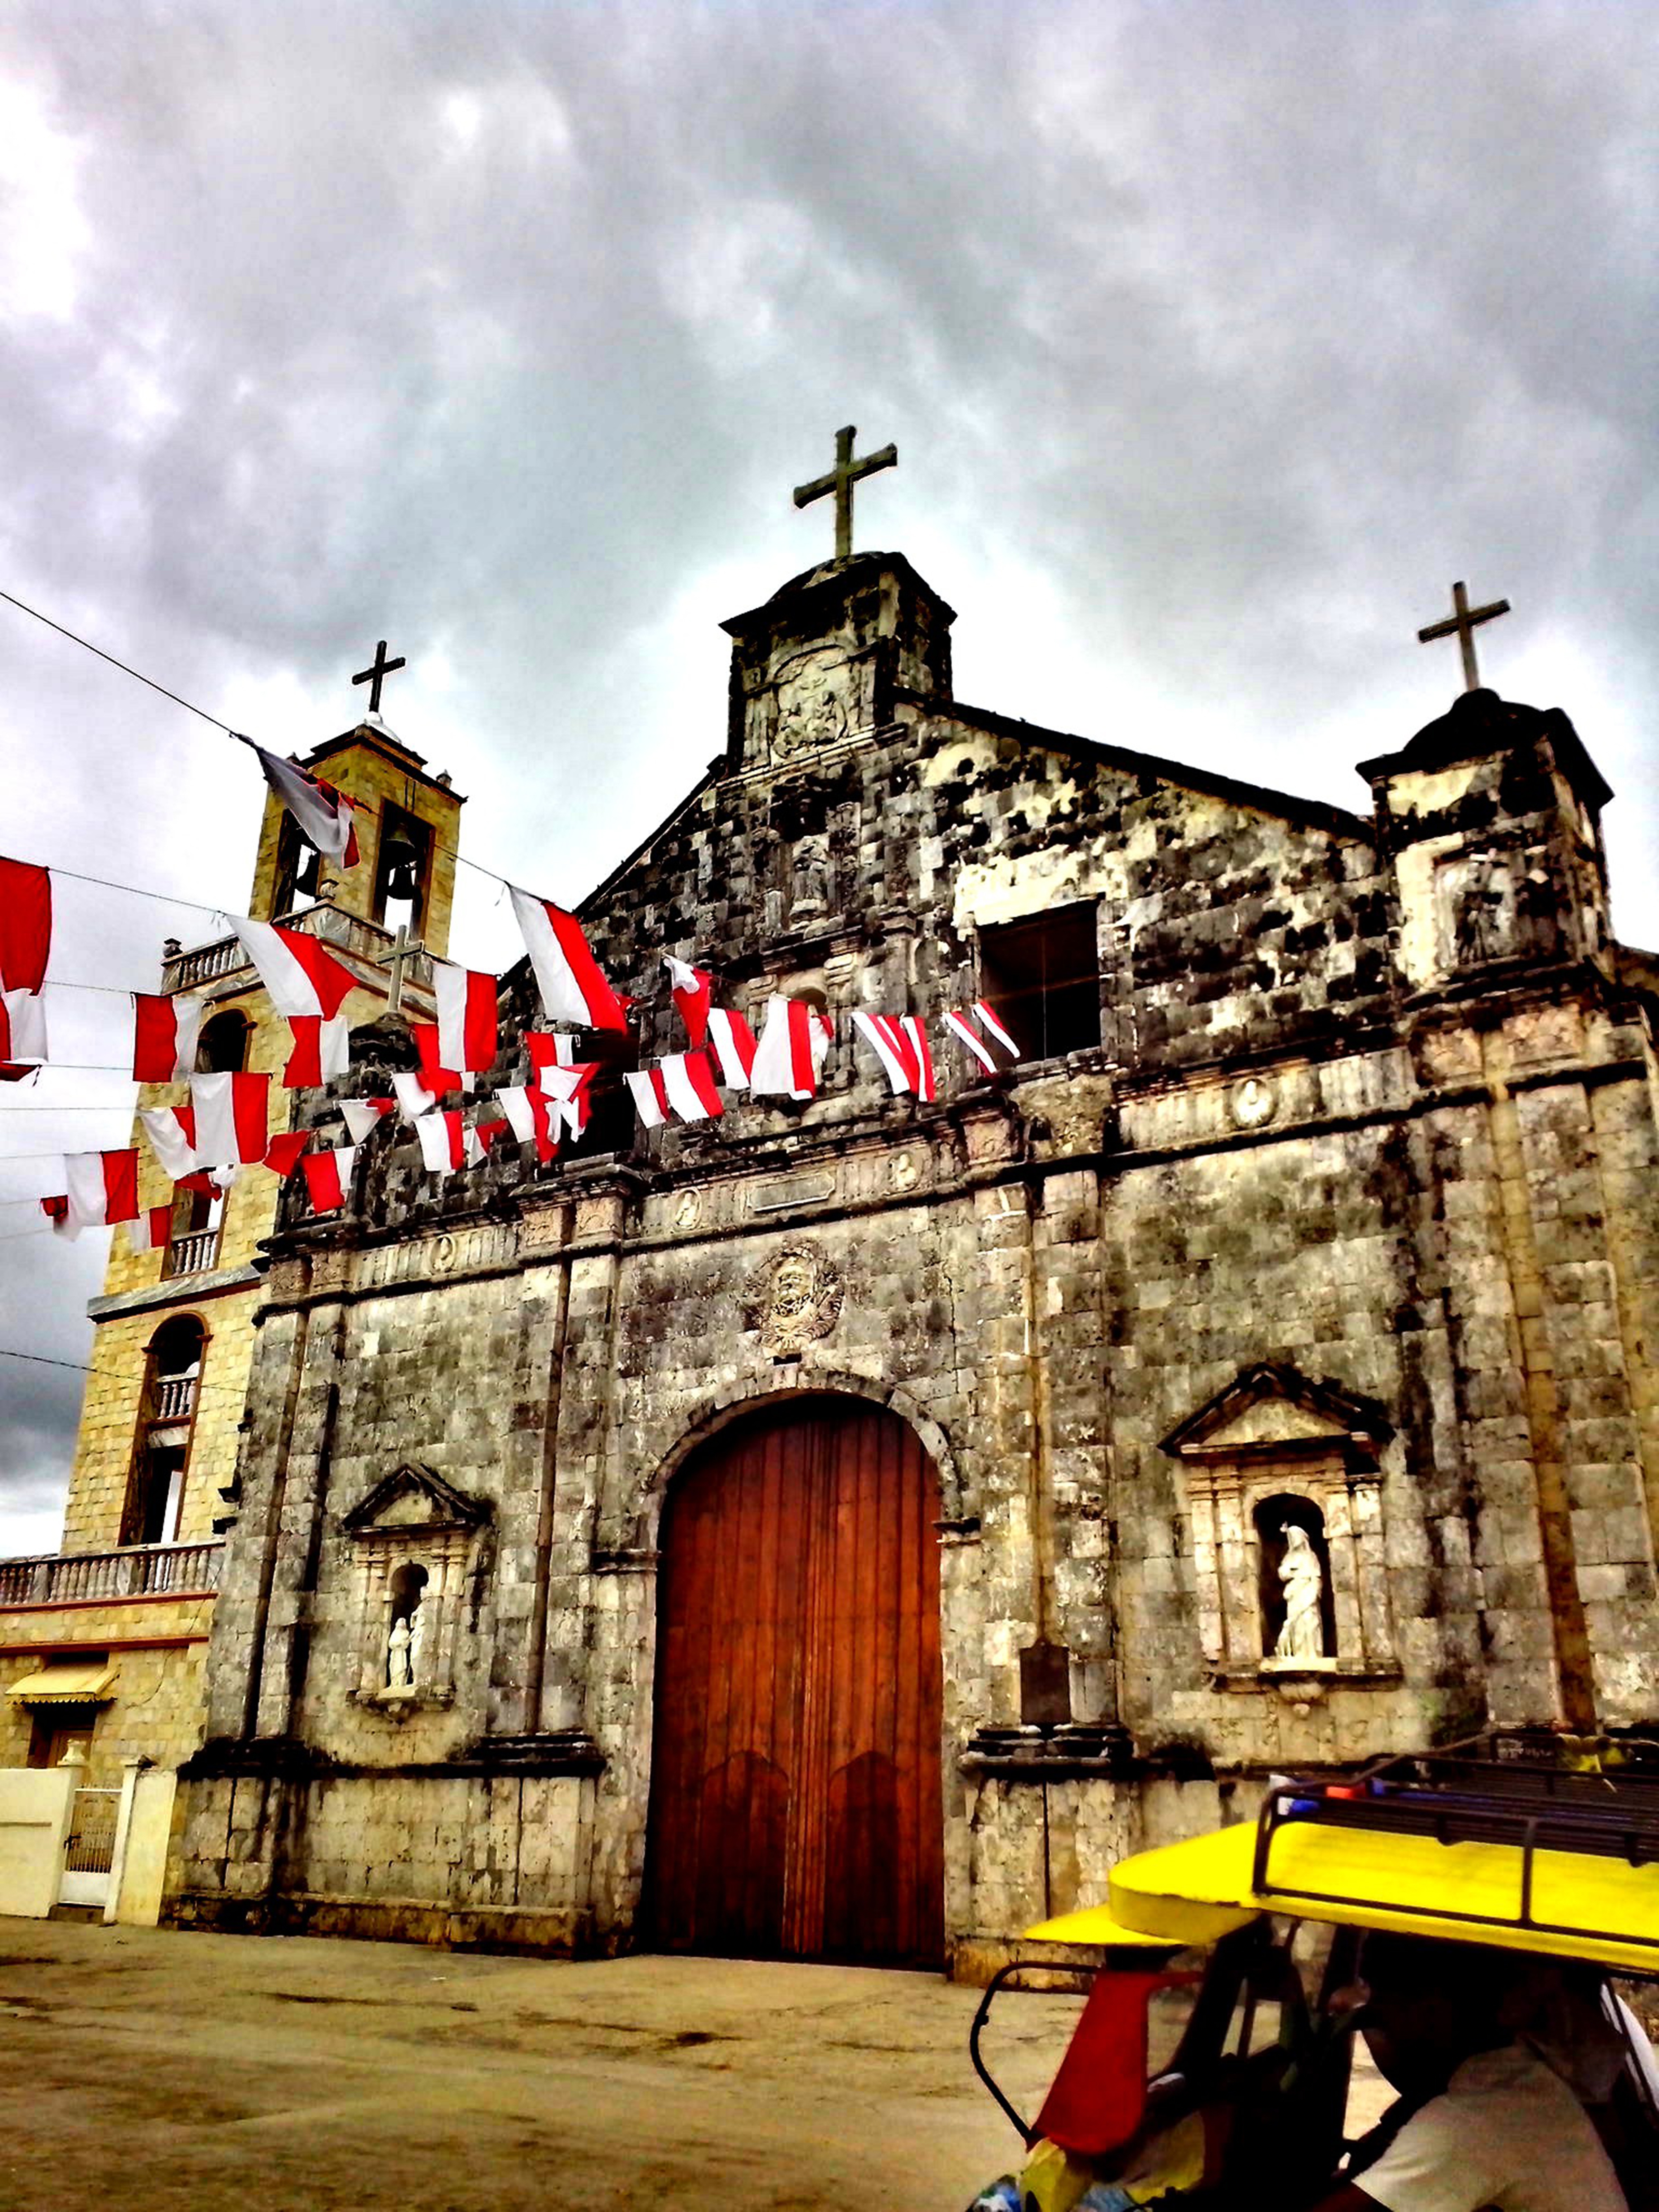
architecture, street, town, old, island, facade, church, door, philippines, middle ages, ancient history, bantayan